J. R. Graham

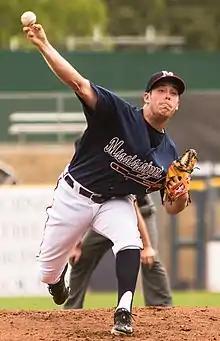
Graham with the Mississippi Braves

Johnathan Ryan Graham (born January 14, 1990) is an American former professional baseball pitcher. He played in Major League Baseball (MLB) for the Minnesota Twins from 2015 to 2016.